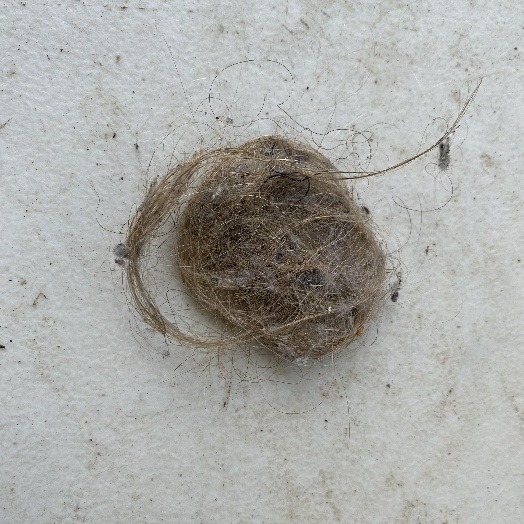
Label: Miscellaneous Trash